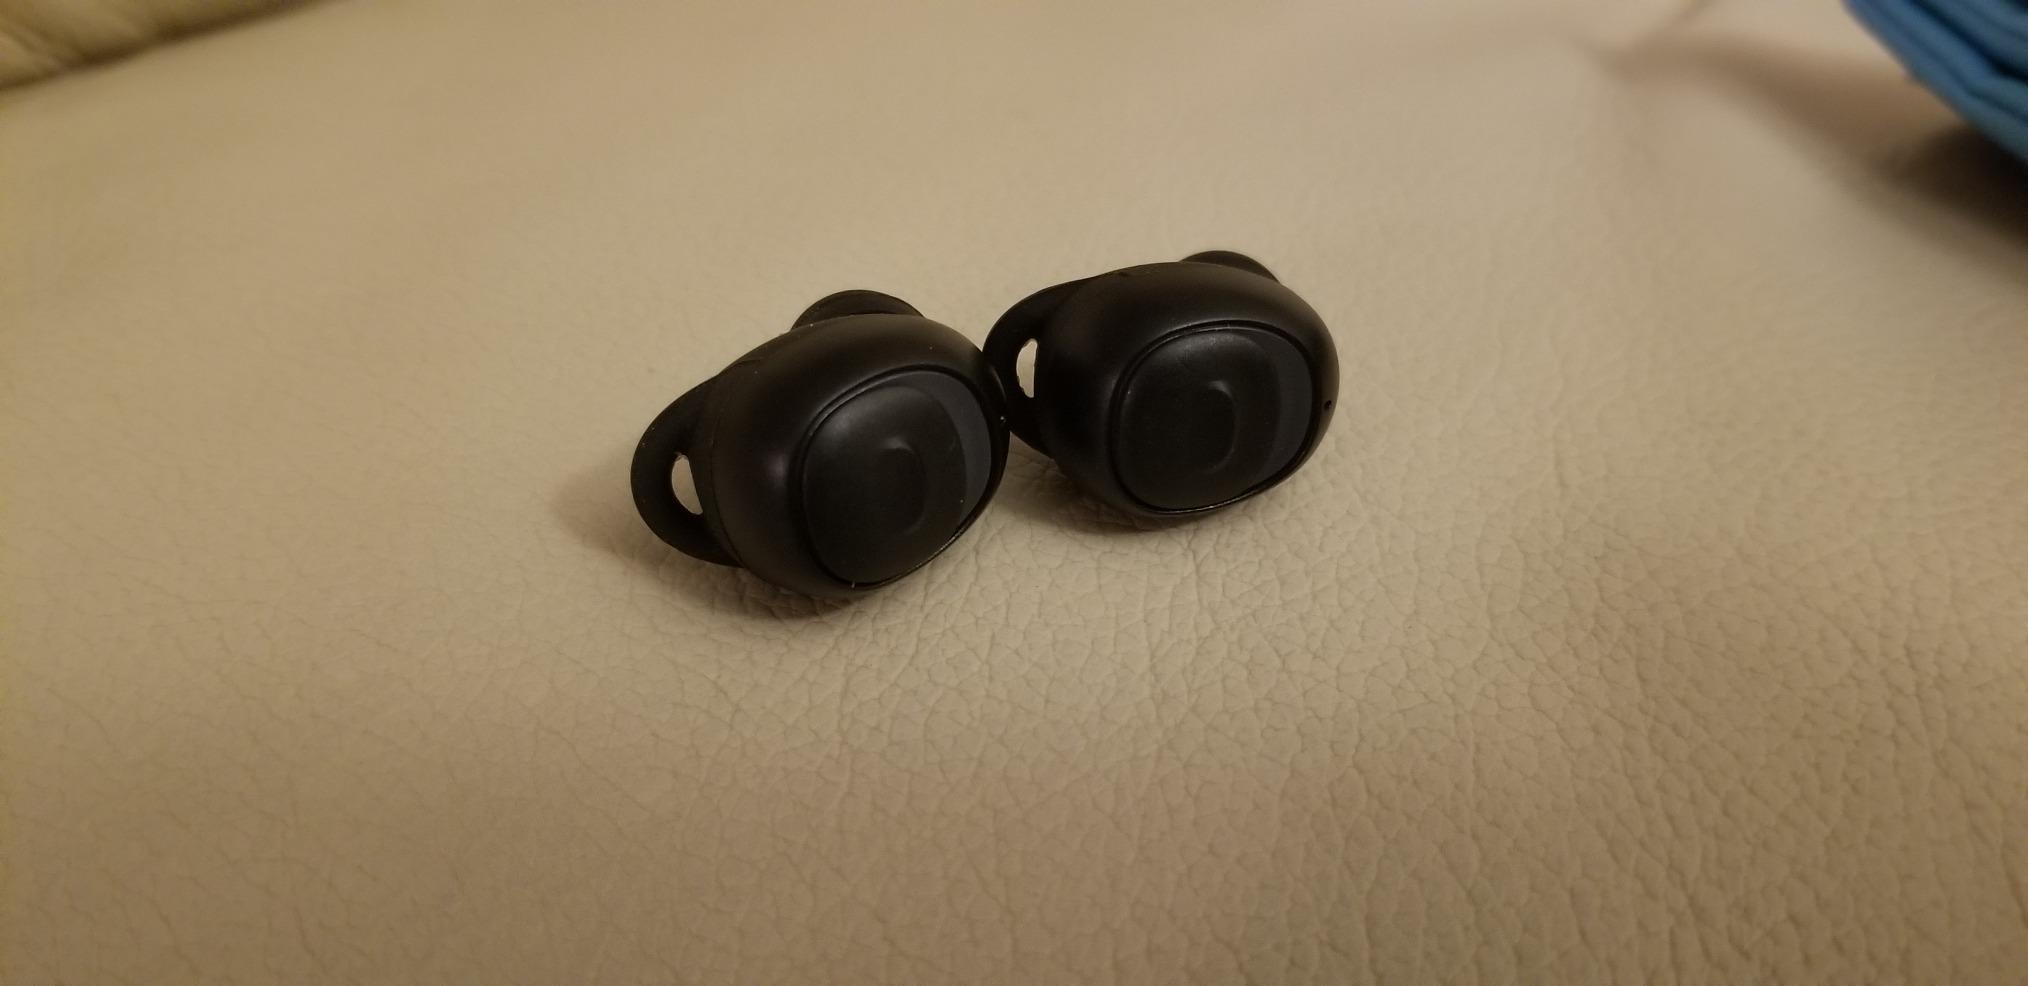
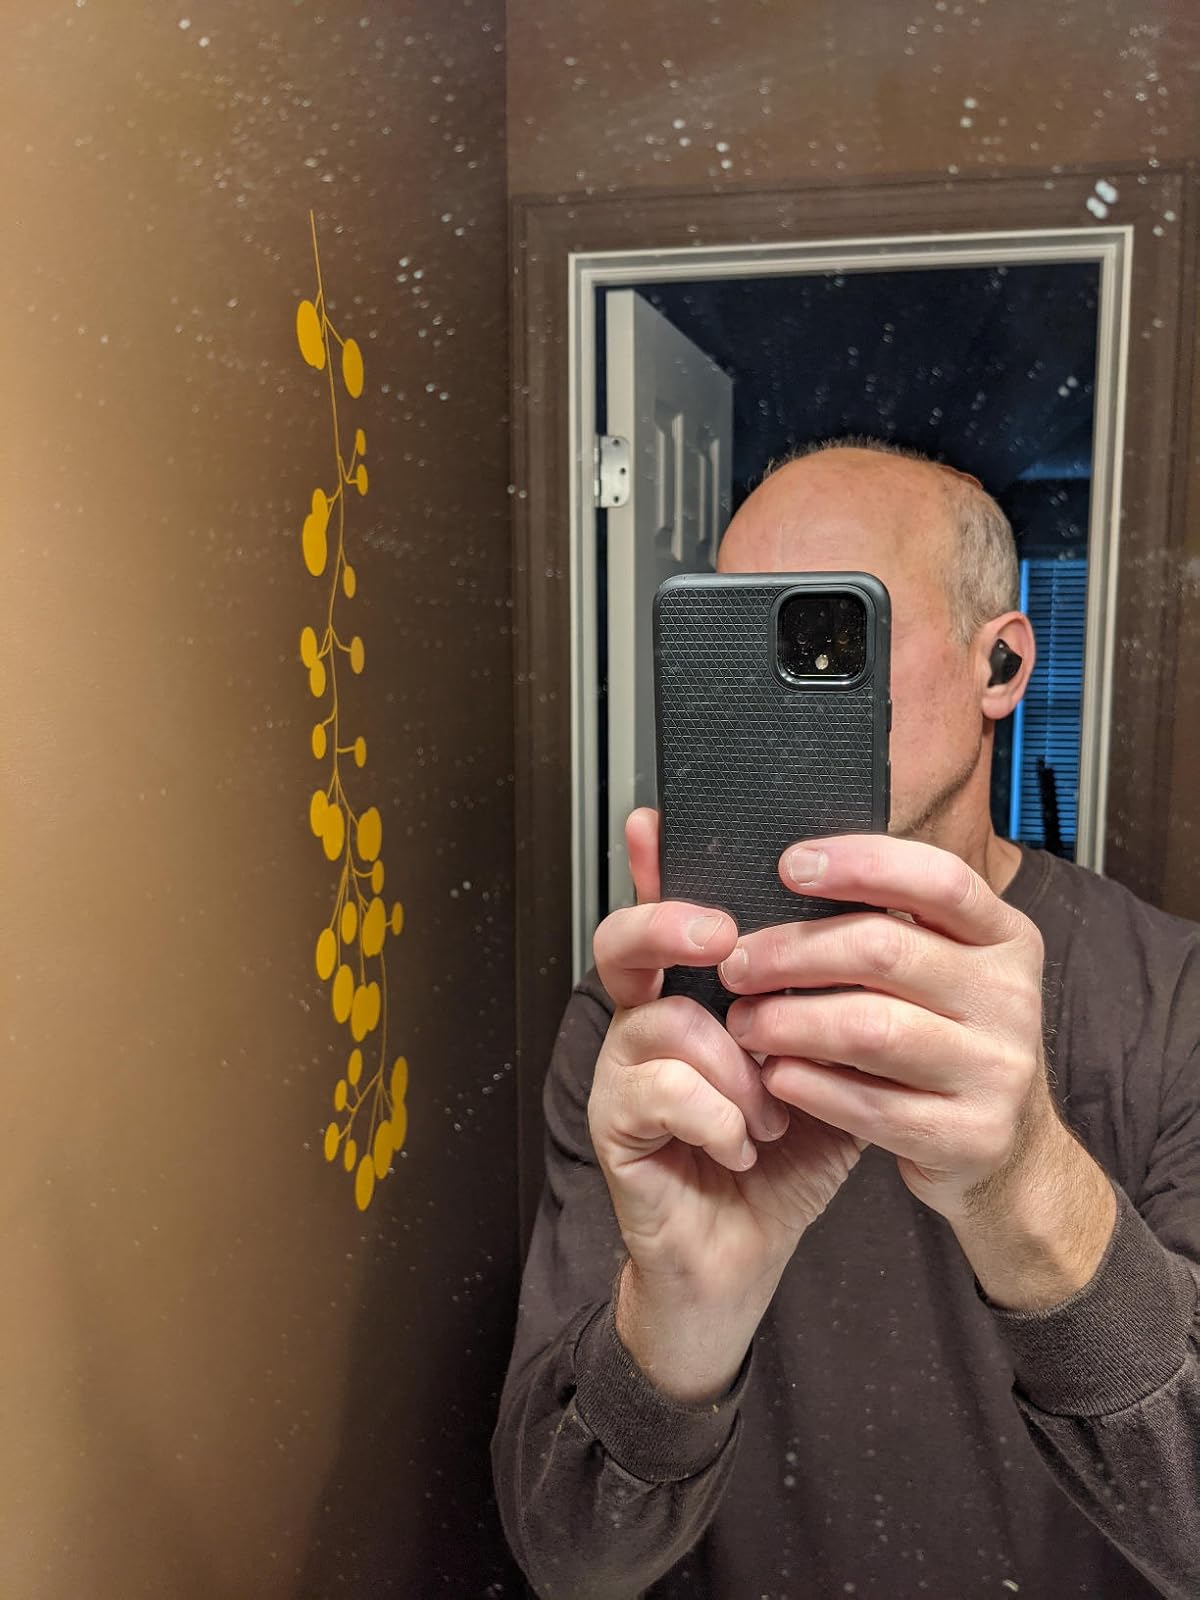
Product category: earbuds
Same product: no